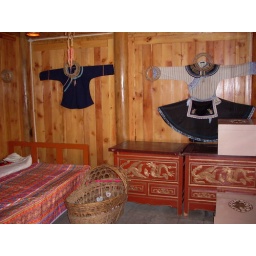
the bed and clothes showing in the house.